Pegasus Seiya

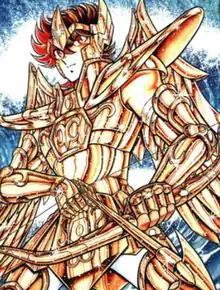
While Seiya often wears the Sagittarius Cloth in the manga and anime, he does not become its official wielder until "Saint Seiya Omega" and "Episode.G Assassin".

Seiya appears in Toei's "Saint Seiya" movies, facing new enemies that threaten the world. In the "Saint Seiya: Heaven Chapter – Overture" canonical movie, which takes place after the events of anime "Saint Seiya: The Hades Chapter", Seiya is cursed by the Hades' sword and leaving in coma instead of dying, while the Gods of Olympus and the Angels attack Athena and the Bronze Saints. After recovering from his coma, Marin informs Seiya of the situation and goes to the Sanctuary to reclaim his Pegasus Bronze Cloth. After reaching Saori, Seiya is cured by Athena' staff and recovers his Cosmos to defeat the Moon Goddess Artemis's Angel Toma, who is revealed to be Marin's long-lost younger brother. Although Seiya confronts the Sun God Apollo and manages to wound him, the conclusion of their fight is not shown; instead, the climax of the movie shows Seiya apparently becoming reacquainted with Saori. It was explained in the Japanese DVD audio commentary with director Shigeyasu Yamauchi that, since Seiya and Saori's greatest strength was their love and trust for each other, Apollo erased their memories so that they would not regain the will to rebel against the gods.